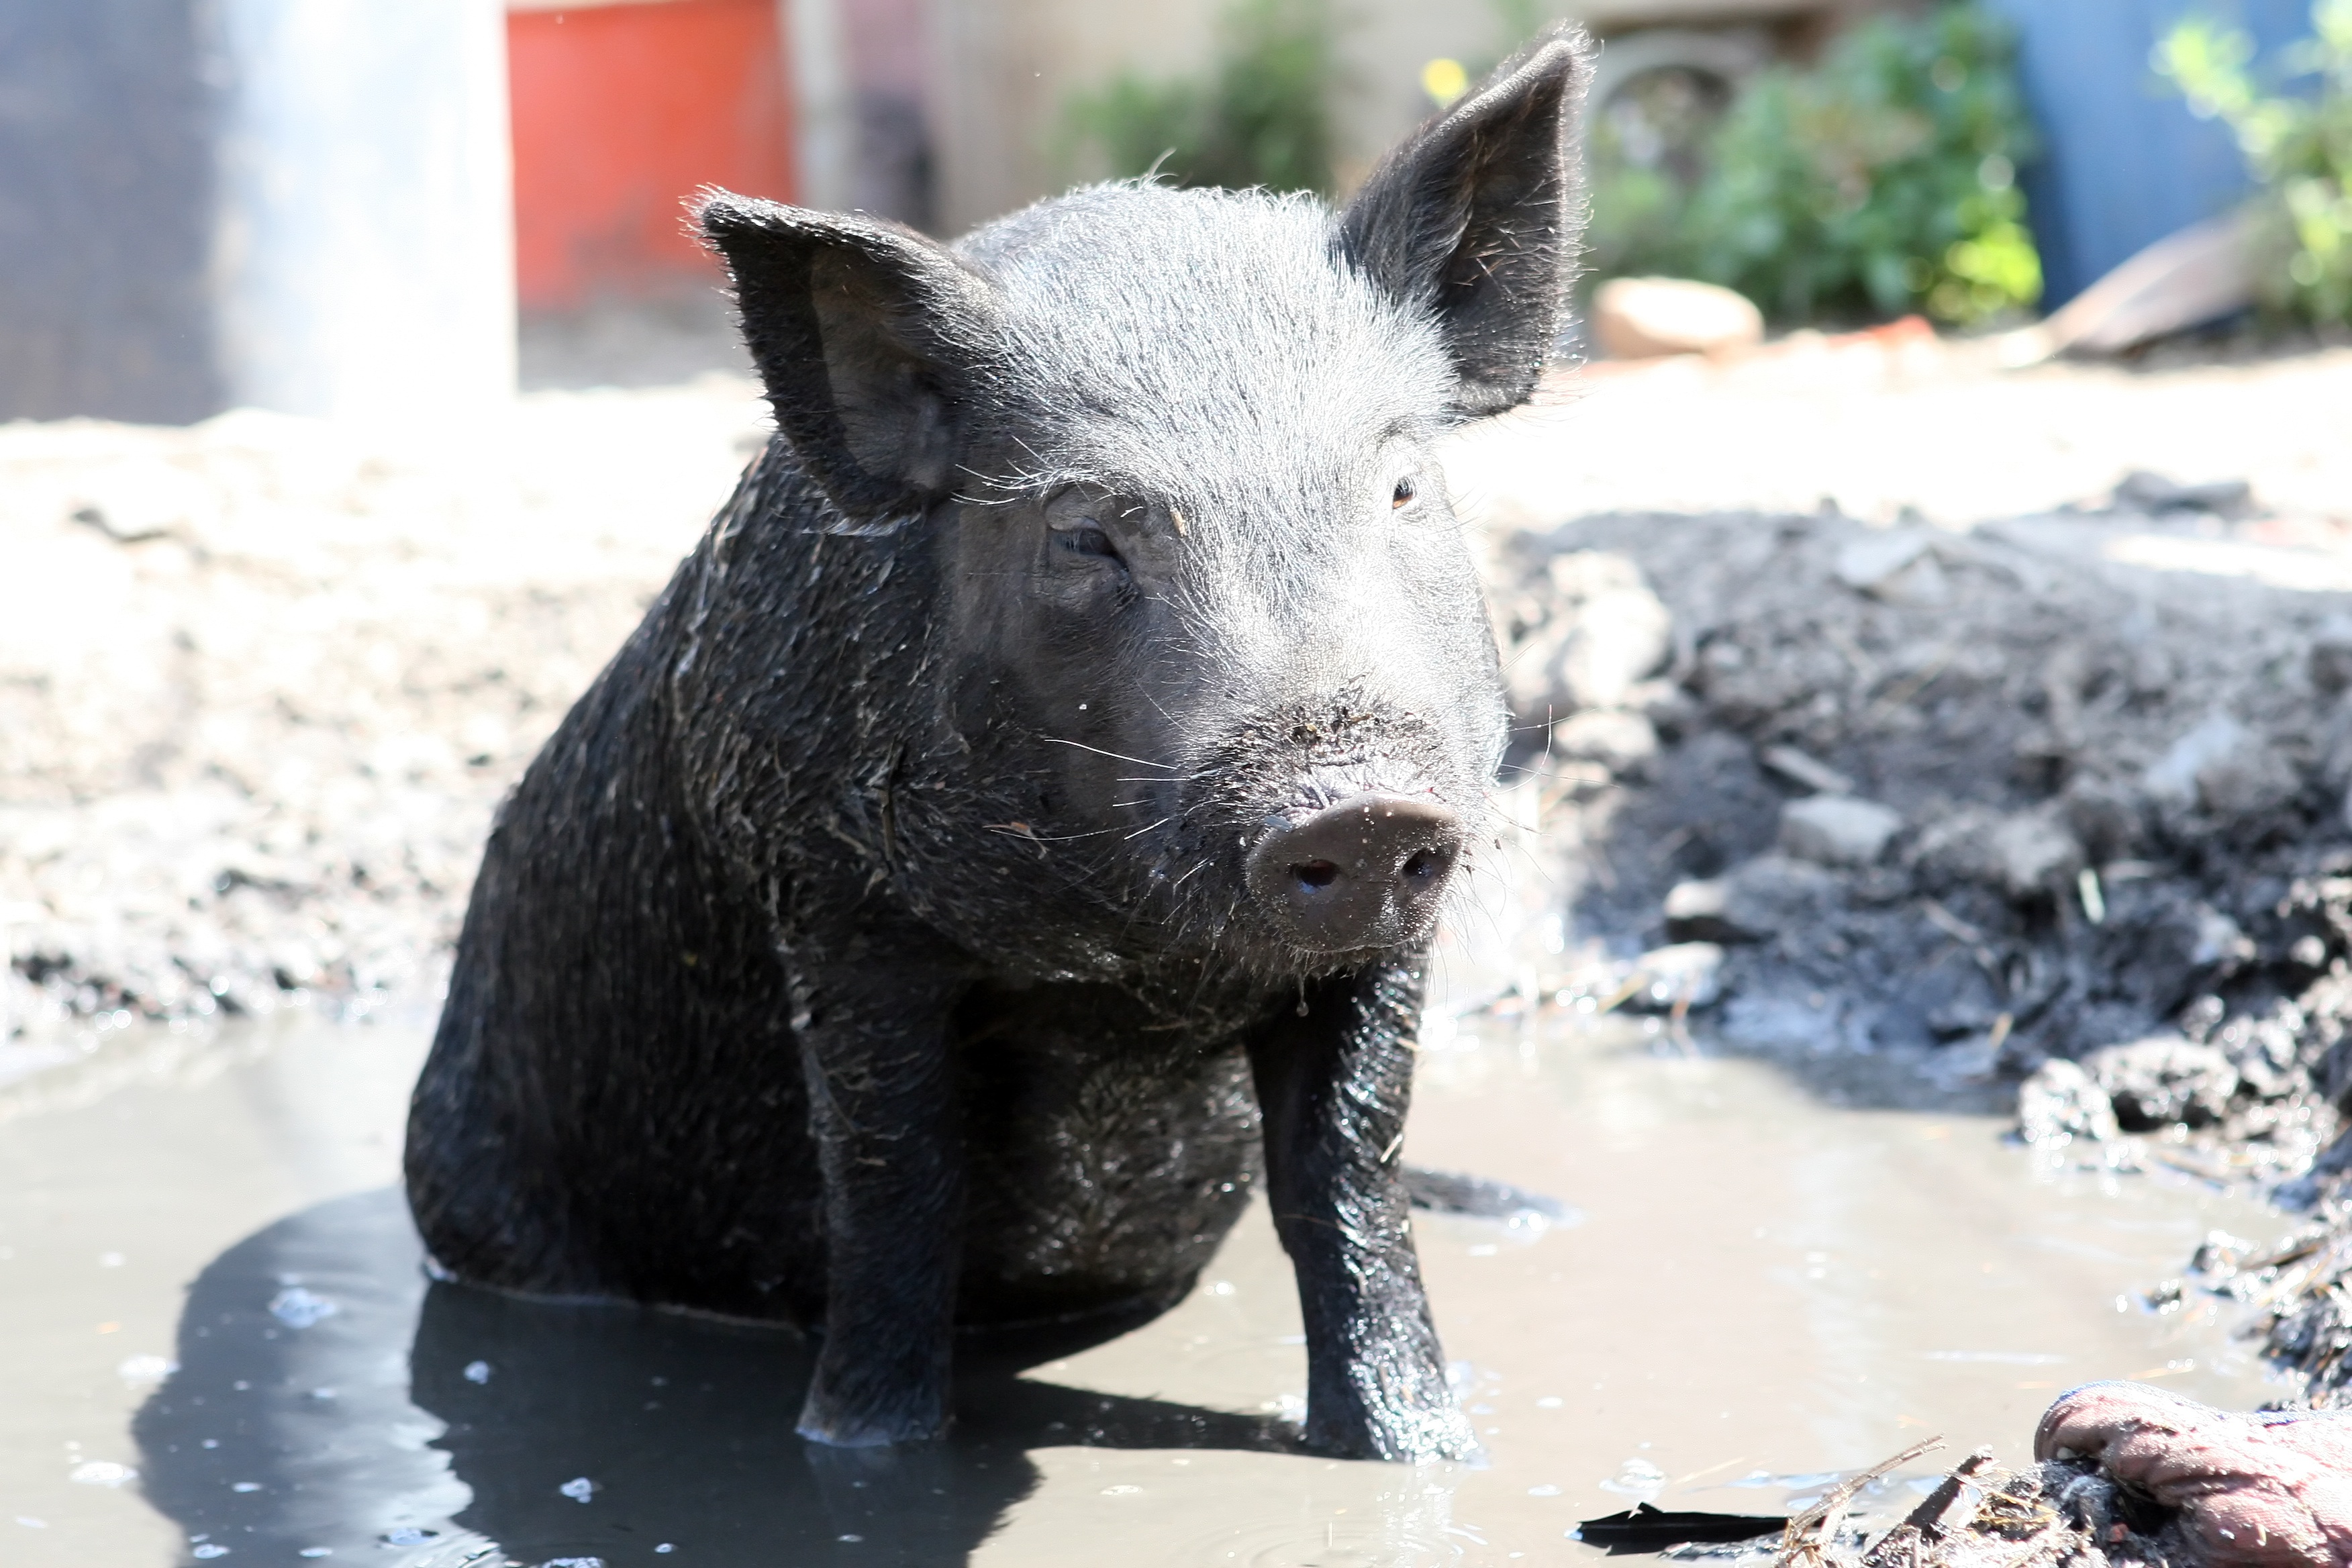
girl, farm, animal, cute, female, wild, food, farming, clean, mammal, dirty, ear, lady, pink, healthy, pork, fauna, friend, eco, bacon, boar, outdoors, outside, family, shelter, piglet, sow, fat, snout, straw, smell, vertebrate, big, pig, smelly, piggy, ham, organic, slaughter, snort, stink, domestic pig, pig like mammal